ORF regional studios

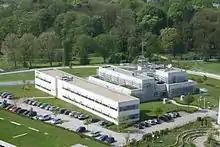
Regional studio in Lower Austria

The regional studio for Carinthia is located on the Sponheimer Straße in Klagenfurt. The regional director is Karin Bernhard.